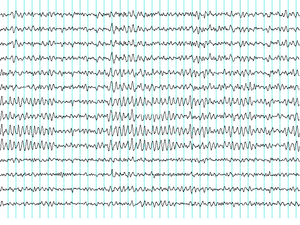
Une interface neuronale directe - abrégée IND ou BCI ou encore ICM est une interface de communication directe entre un cerveau et un dispositif externe. Ces systèmes peuvent être conçus dans le but d'étudier le cerveau, d'assister, améliorer ou réparer des fonctions humaines de cognition ou d'action défaillantes.